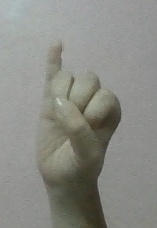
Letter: meem